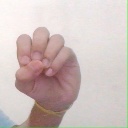
अक्षर: उ